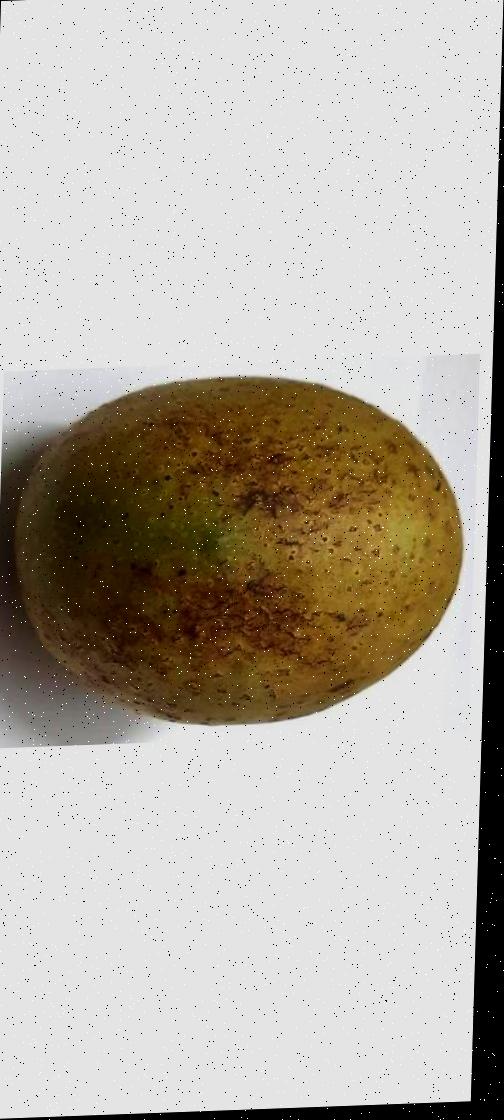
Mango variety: Gourmoti